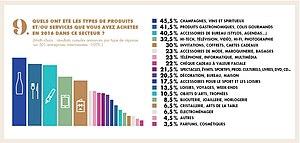
On remarque sur ce graphique que les cadeaux les plus offerts sont des cadeaux qui sont des incontournables d'année en année
Un cadeau d’affaires est un cadeau offert occasionnellement ou périodiquement dans le cadre de relations professionnelles. Le cadeau d’affaires est un outil de consolidation dans les échanges professionnels. Il permet de renforcer les relations privilégiées et valoriser les meilleurs partenaires.